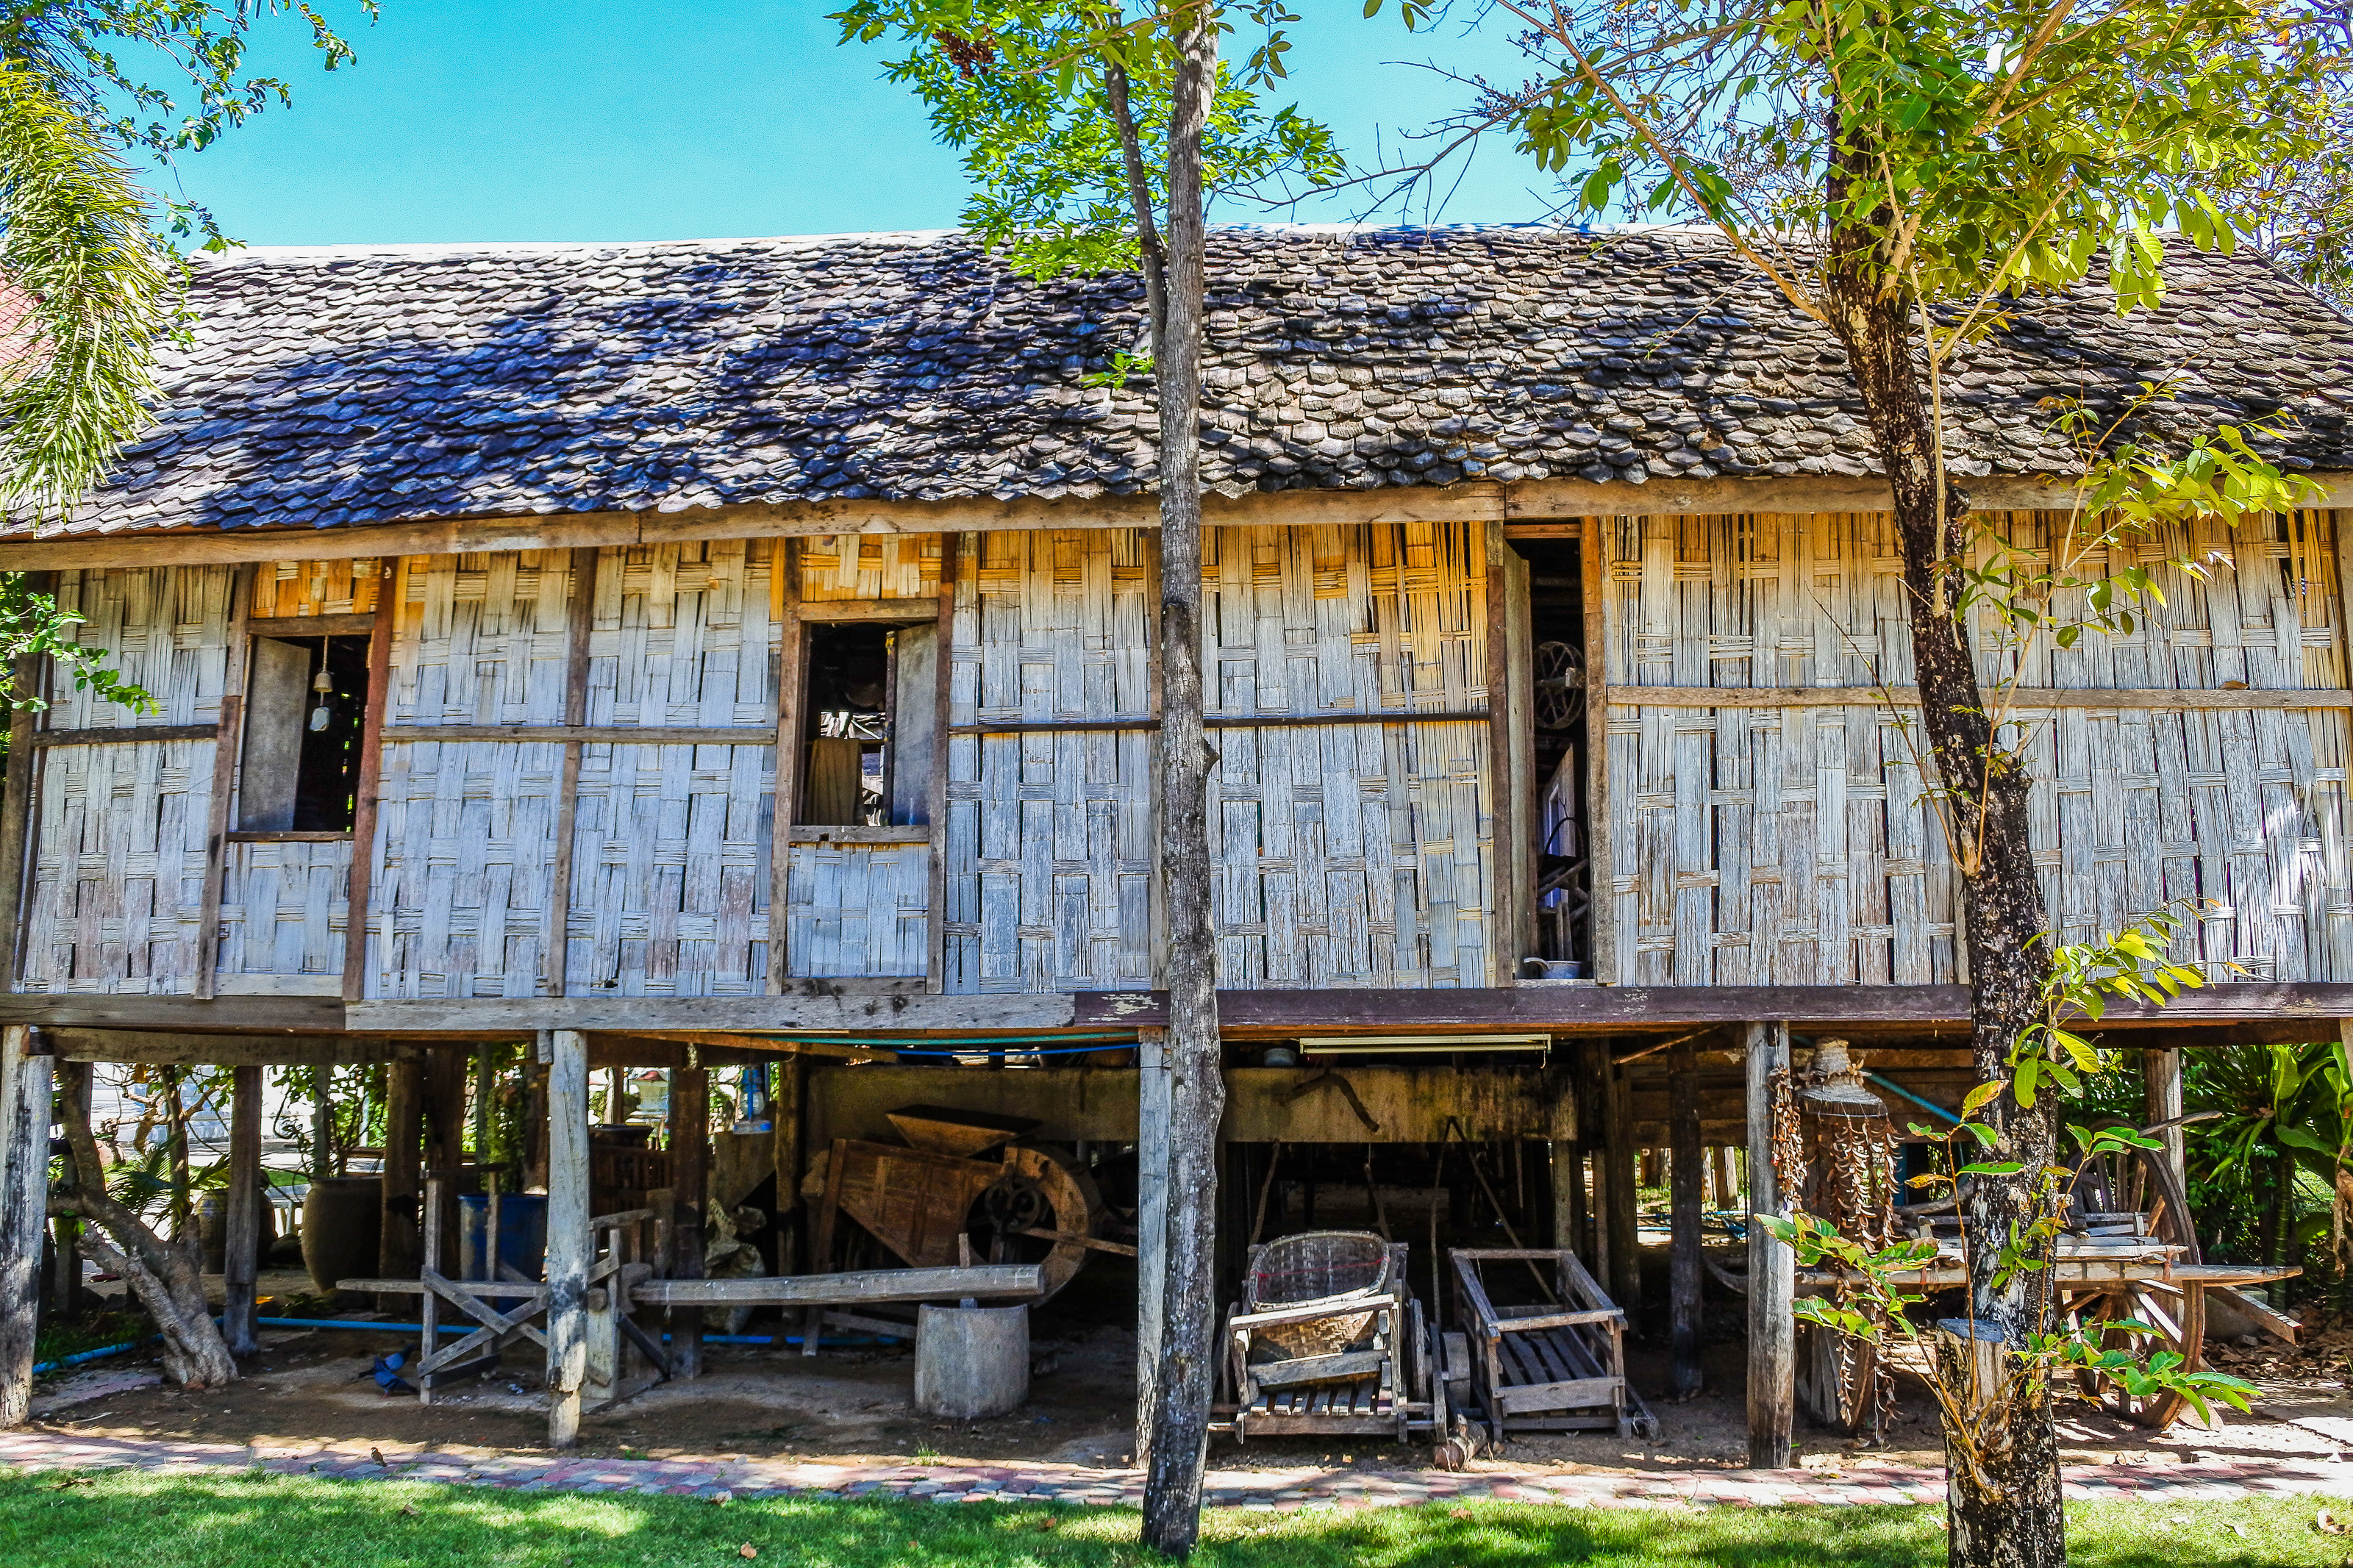
bright, kalasin, building, province, buddha, thailand, antique, place, landmark, wat wang kham, architecture, art, reflection, learn, old, wong, asia, asian, thai, buddha statue, wat, buddhism, ancient, people, religion, traditional, wang, culture, buddhist, khao, temple, kham, travel, southeast, house, shack, home, rural area, tree, hut, roof, wood, cottage, shed, adaptation, village, landscape, log cabin, farmhouse, plant, leisure, farm, tourism, jungle